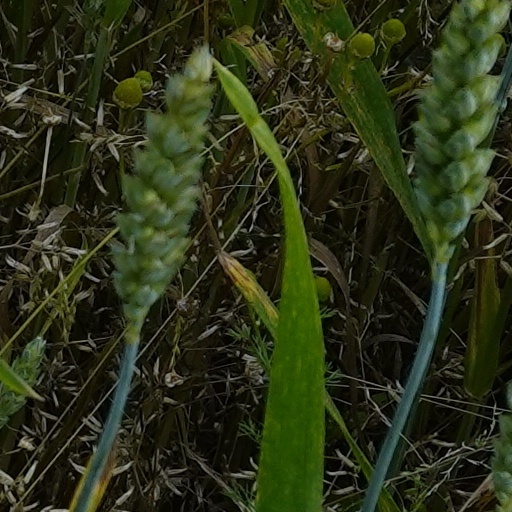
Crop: wheat